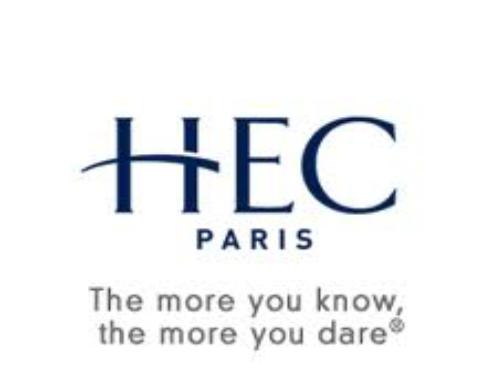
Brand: HEC
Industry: Electronic